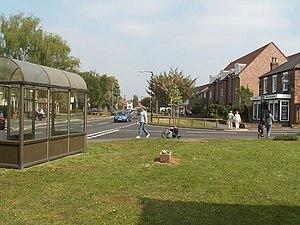
Haxby est une ville et une paroisse civile du Yorkshire du Nord, en Angleterre. Traversée par la Foss, elle est située à environ 8 km au nord de la ville d'York. Administrativement, elle dépend de l'autorité unitaire de City of York. Au recensement de 2011, elle comptait 8 428 habitants.